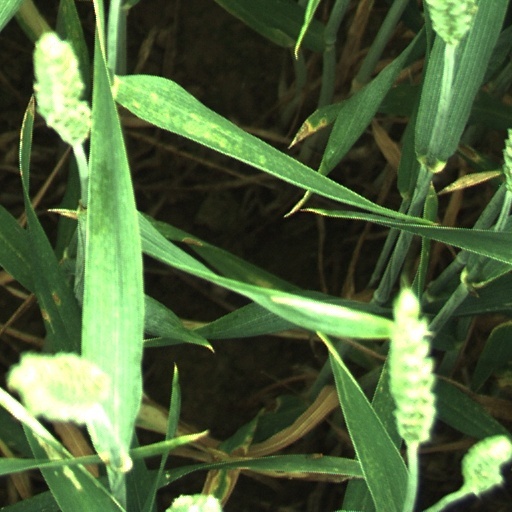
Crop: wheat